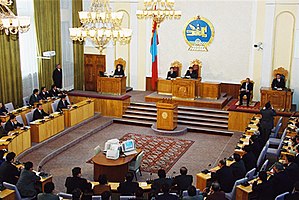
Mongoliet / Politik
Møde i den Store National-Khural med Vladimir Putin som gæst.
Mongoliet er en selvstændig indlandsstat beliggende i Øst- og Centralasien. Landet grænser op til Rusland mod nord og Kina mod syd, øst og vest. Mongoliet har et landareal på 1.594.116 km² og er dermed verdens 19. største stat målt i areal. Med en befolkning på cirka 2,9 millioner har Mongoliet desuden den laveste befolkningstæthed i verden blandt de selvstændige nationer. Ulan Bator, som i 2015 har knap 1,4 million indbyggere, er landets hovedstad og største by. Mongoliet er en parlamentarisk republik.